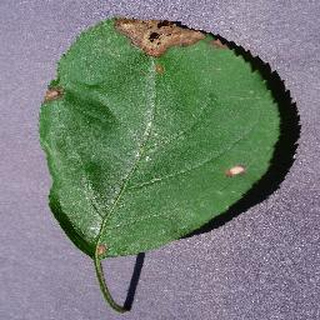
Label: apple_black_rot